Crew Exploration Vehicle

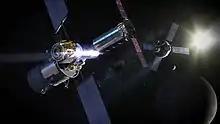
Artist concept of Orion MPCV approaching the Lunar Gateway

After reviewing the Augustine Report, and following congressional testimony, the Obama administration decided to exclude Constellation from the 2011 United States federal budget. On February 1, 2010, the President's proposed budget was released, which included no funding for the project, and it became law on April 15, 2011. The Orion CEV would survive the cancellation for future mission to the Moon, near earth asteroids, and Mars. It was renamed the Orion Multipurpose Crew Vehicle as it would now be a single vehicle rather than the multiple designs originally proposed and launch on the Space Launch System. The Orion MPCV is the major crewed element of NASA's current Artemis Program. The vehicle undertook its first flight with the SLS in 2022 on Artemis 1 and the first crewed flight is currently scheduled for No earlier than September of 2025 on Artemis 2. Lockheed Martin has been contracted for up to 12 vehicles.